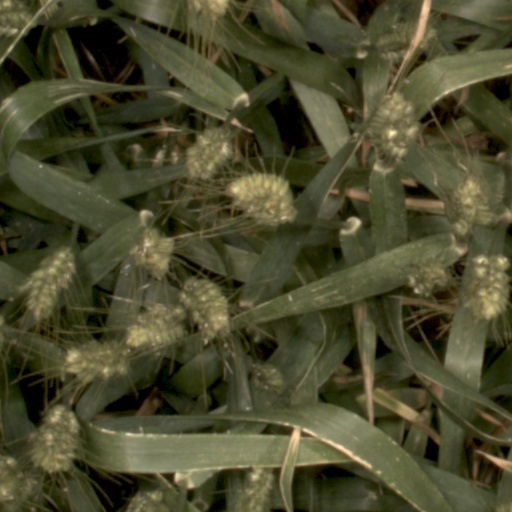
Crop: wheat